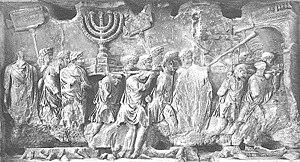
L'histoire des Juifs en terre d'Israël se développe sur près de 3000 ans et témoigne, malgré la dispersion des Juifs, de l'importance particulière, pour eux, de la terre d'Israël.
La négation des Temples se réfère à l'assertion qu'aucun des Temples de Jérusalem n'a existé, ou que ceux-ci ne se situaient pas au sommet du mont du Temple.
Peqoudei, Pekoudei, Pequoudè, Pekoudè, Pqoudei ou Pkoudei est la vingt-troisième parasha du cycle annuel juif de lecture de la Torah, la onzième et dernière parasha du Sefer Shemot.
La Legio XXII Deiotariana était une légion romaine levée aux alentours de 48 av. J.-C. et disparue au cours du IIᵉ siècle, peut-être en Palestine lors de la révolte de Bar Kokhba entre 132 et 135, ou bien en Arménie, lors de la défaite d'Elegeia en 161 contre les Parthes. L'existence de la XXII Deiotariana est attestée pour la dernière fois en Égypte en 119.
La spoliation des biens culturels est la pratique de dépouiller un État ou une personne de son patrimoine. Ces biens culturels sont obtenus par la violence, la fraude, la ruse, ou le dol, que ce soit en temps de guerre ou en temps de paix.
Cet article relate les faits saillants de la ville de Jérusalem, une ville du Proche-Orient qui tient une place prépondérante dans les religions juive, chrétienne et musulmane, que les Israéliens ont érigée en capitale et que les Palestiniens souhaiteraient comme capitale.